Catherine de' Medici's patronage of the arts

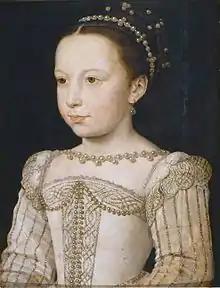
Catherine's daughter Marguerite de Valois, by François Clouet, c. 1560

The vogue for portrait drawings intensified during Catherine de' Medici's life, and she may have regarded part of her collection as the equivalent of today's family photograph album. Catherine loved having her children painted: "I would like", she wrote in 1547 to her children's governor, Jean d'Humières, "to have paintings of all the children done . . . and sent to me, without delay, as soon as they are finished". However, the more formal pictures include a high proportion of portraits of European kings and queens, past and present, most of which she probably commissioned personally. On 3 July 1571, Catherine wrote to Monsieur de la Mothe-Fénelon, ambassador in London, discussing the work of François Clouet and requesting a portrait of Queen Elizabeth. Catherine gave detailed instructions: "I pray you do me the pleasure that I may soon have a painting of the queen of England of small volume, in great ["de la grandeur"], and that it be well portrayed and done in the same fashion as the one sent be by the earl of Leicester, and ask, as I already have one in full face, it would be better to have her turning to the right."